Kisumu

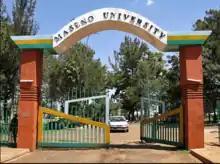
Maseno University

Before the jet airline era, Kisumu was a landing point on the British flying boat passenger and mail route from Southampton to Cape Town. Kisumu linked Port Bell and Nairobi.